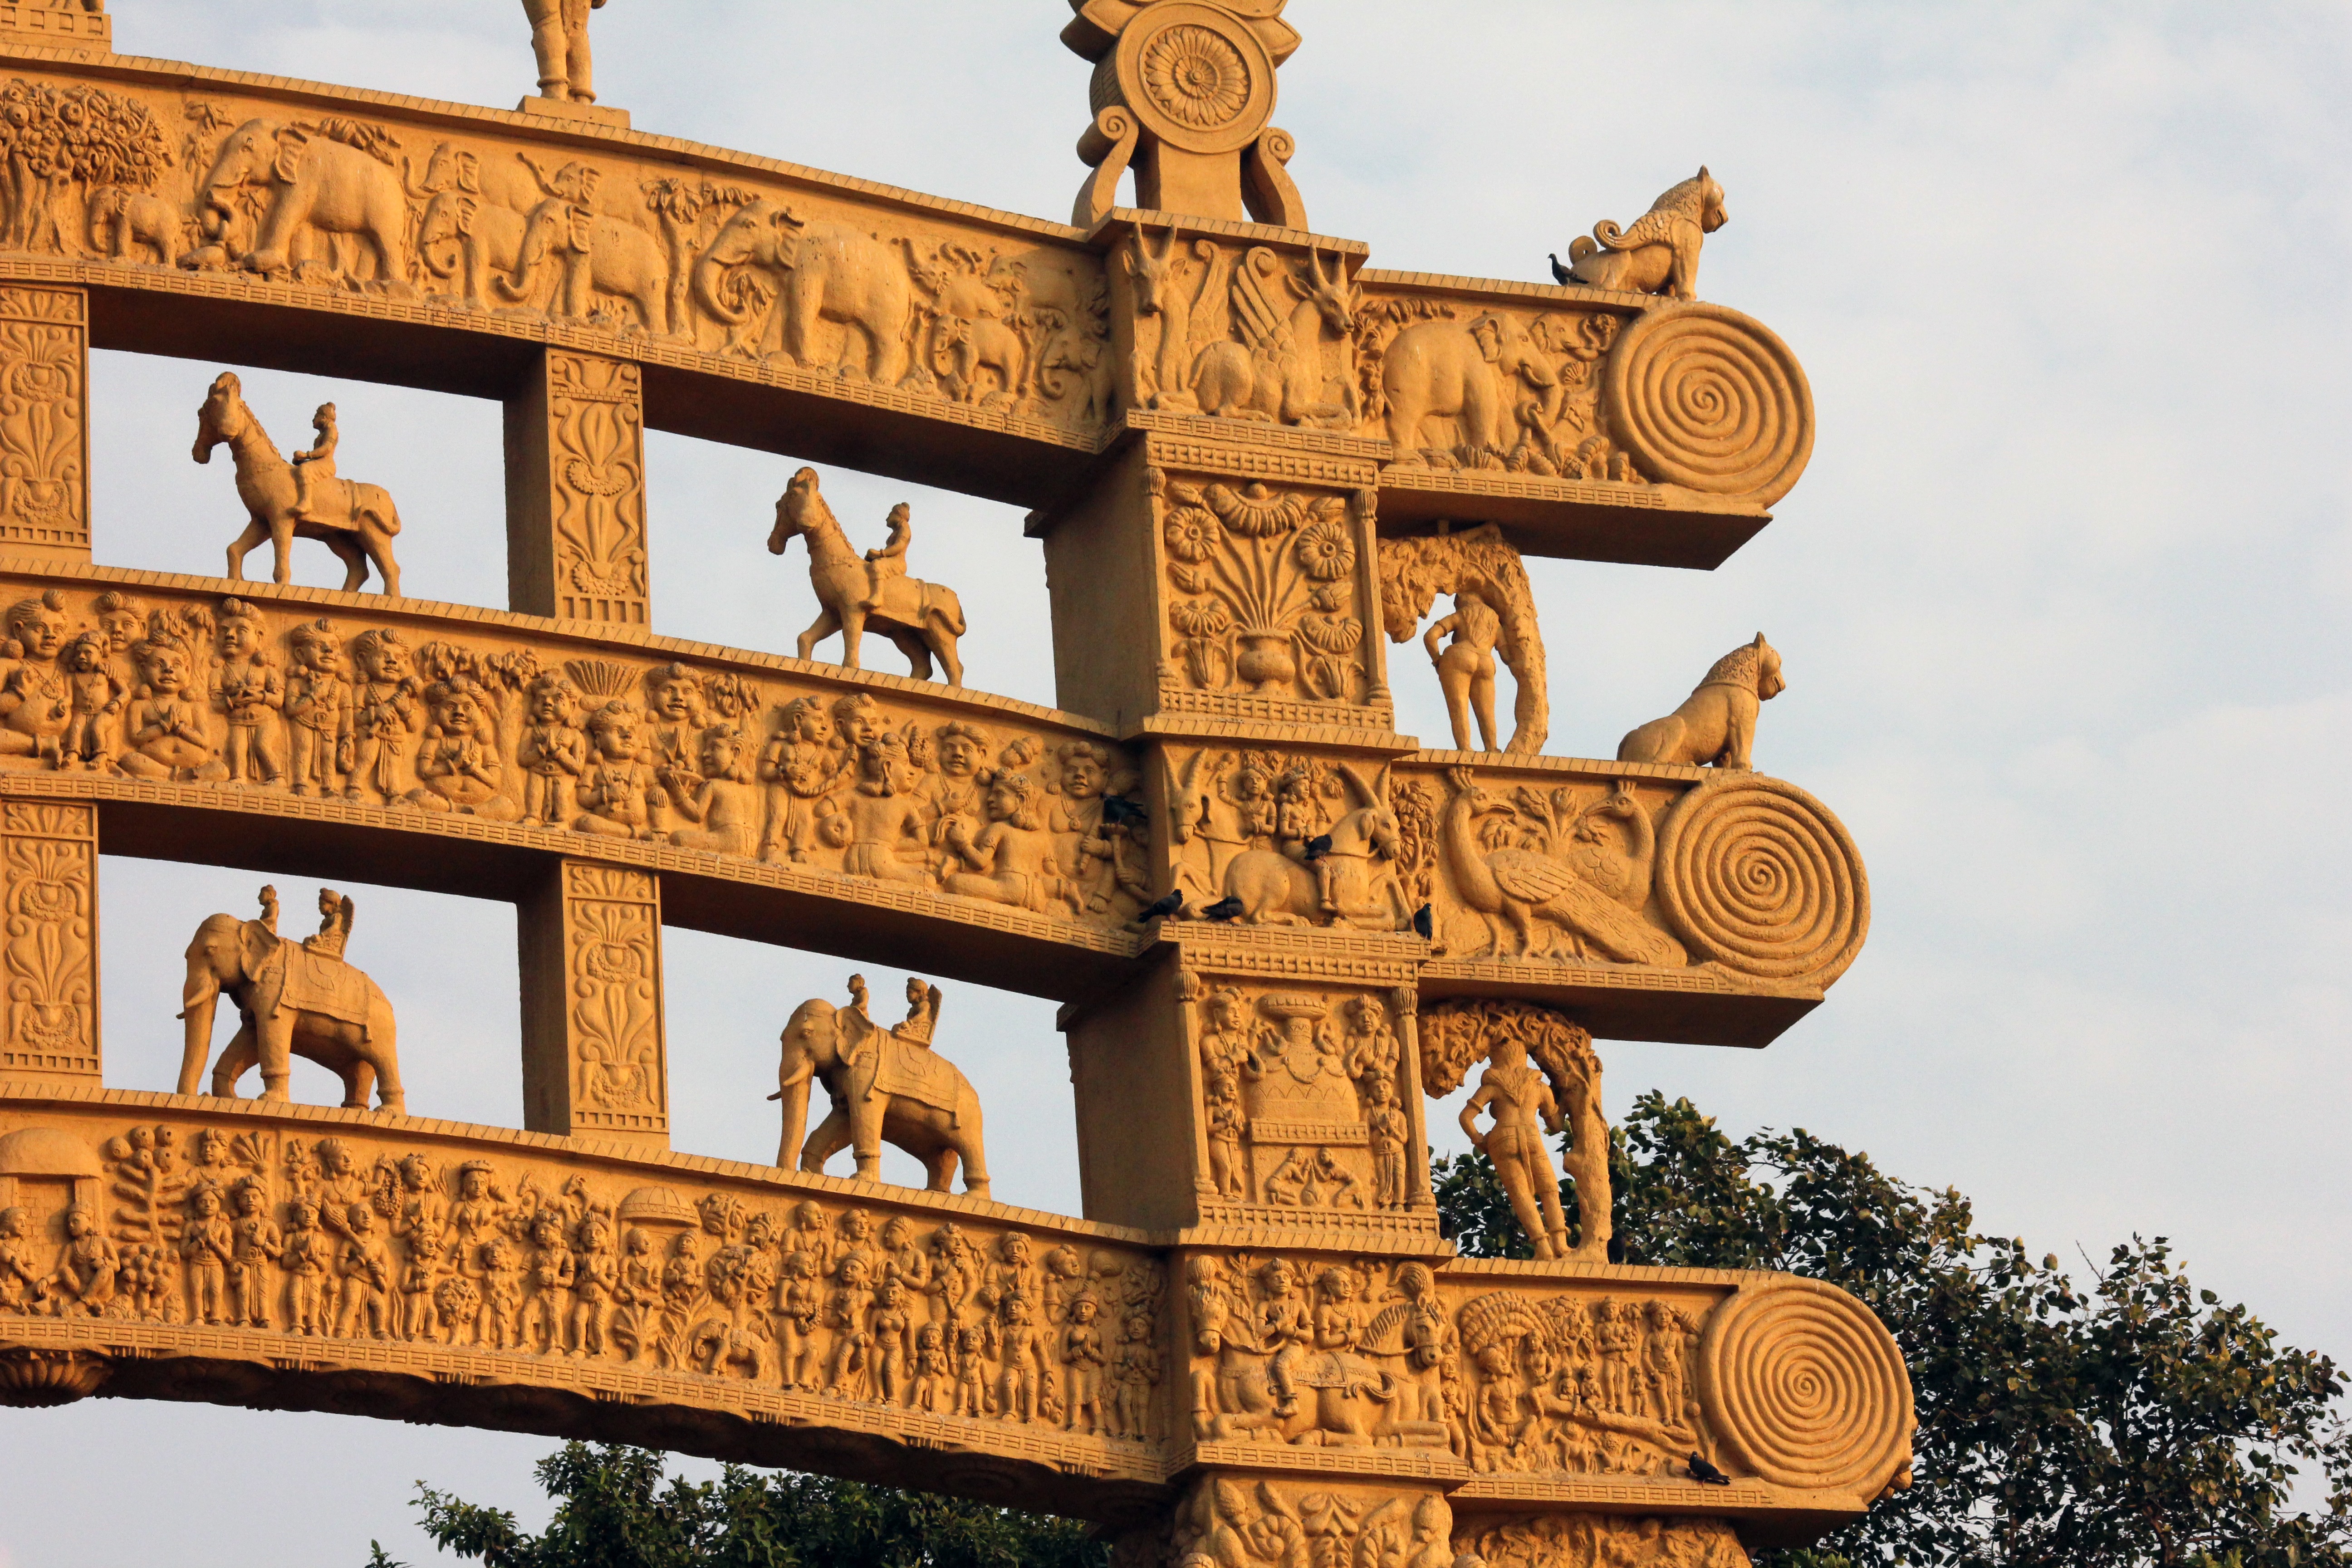
architecture, palace, monument, travel, arch, buddhist, buddhism, landmark, tourism, temple, ornate, arches, sculptures, carved, carving, gates, stupa, ancient history, sanchi, torana, dwar